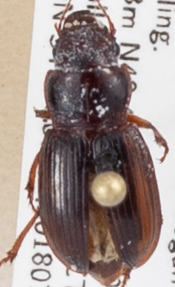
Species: Cratacanthus dubius
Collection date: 2018-07-26
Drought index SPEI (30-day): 0.188
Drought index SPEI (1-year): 0.248
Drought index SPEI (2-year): -0.362